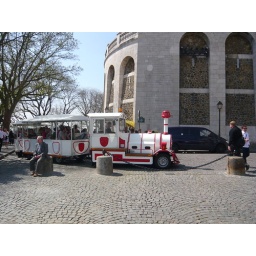
The little road train carrying tourists around the streets of Montmartre.